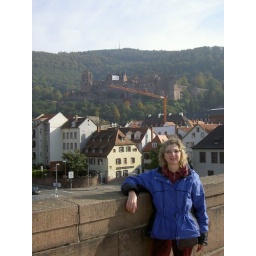
On the bridge that leads into town with the castle in the background.